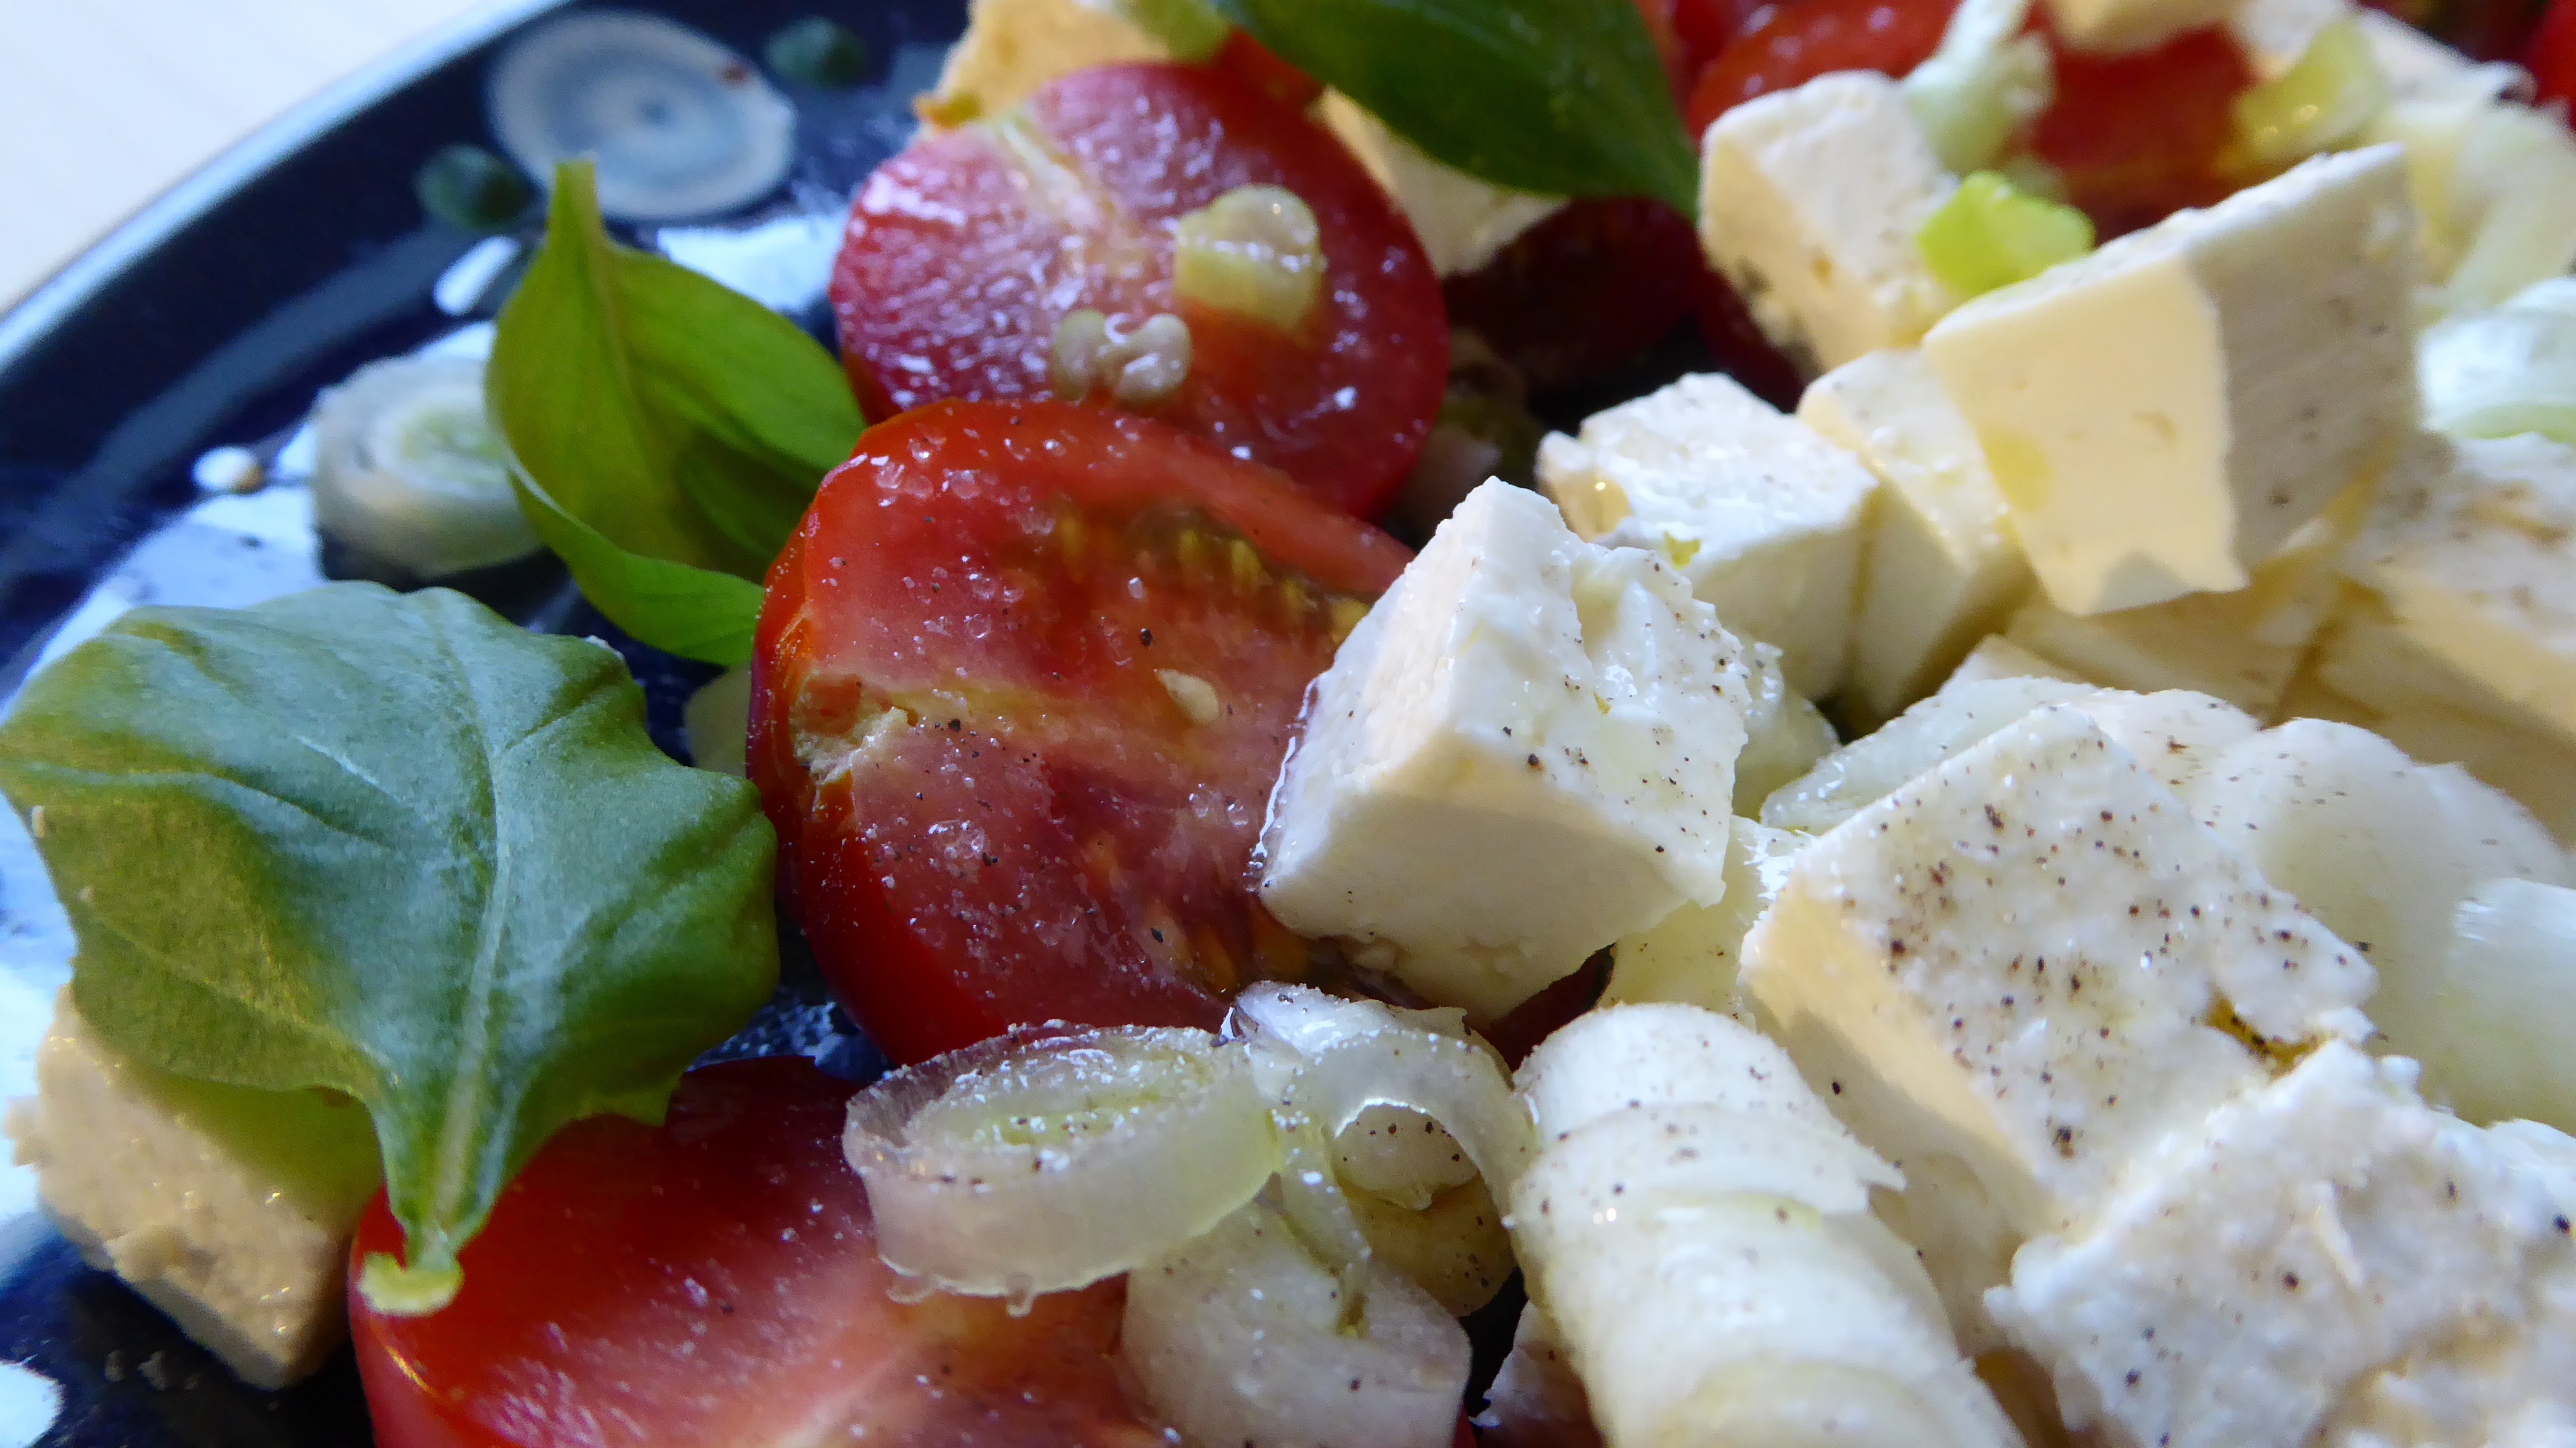
plant, dish, meal, food, salad, mediterranean, produce, vegetable, breakfast, healthy, cuisine, delicious, dairy product, onion, basil, cheese, tomatoes, starter, frisch, italian, flowering plant, greek food, onion rings, feta cheese